Bombo criollo

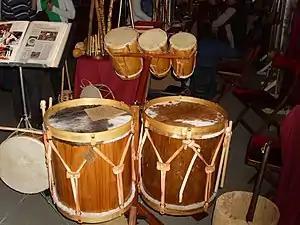
Argentine bombos legüeros in a store in Buenos Aires.

The bombo criollo, or simply bombo, is any of a family of Latin American drums derived from the European bass drum (also called in Spanish "bombo") and native Latin American drum traditions. These drums are of smaller dimensions than the orchestral bass drum, and their frame can be made of wood or steel. They can be held vertically or diagonally on the body or a stand. The specific make of the instrument depends on the regional tradition. In Argentina, the bombo criollo is called bombo legüero and played in many folkloric styles. In Cuba, bombos are the largest drums played by the street comparsas in Santiago. In other countries, the term tambora is commonly used.